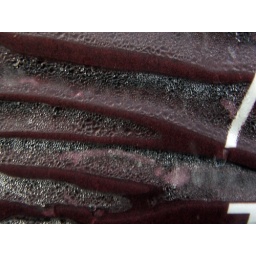
sheet of billboard paper getting irrevertibly soggy in spite of protective plastic sheet